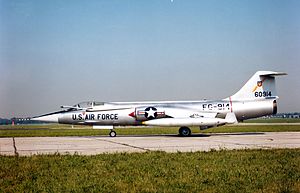
Lockheed F-104 Starfighter / Varianter
F-104C på National Museum of the United States Air Force
Lockheed F-104 Starfighter er et enmotors supersonisk interceptor altvejrs-jagerfly fra USA. Flyet blev senere også anvendt som jagerbomber. Oprindeligt blev det udviklet af Lockheed for United States Air Force, men kom i udbredt tjeneste ved USAs allierede verden over, og blev bygget på licens af andre NATO-lande. Flyet kom i tjeneste ved mere end et dusin luftvåben imellem 1958 og 2004. Flyets design team blev ledet af Kelly Johnson, som senere ledte eller bidrog til udviklingen af Lockheed SR-71 Blackbird og andre Lockheed fly.